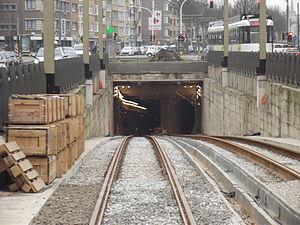
Morkhoven est une station fantôme du prémétro d'Anvers. Elle est située à l'est de la ville sous la Herentalsebaan au croisement avec le Stenenbrug et la Morckhovenlei. Construite dans le cadre du Reuzenpijp, les travaux ont débuté en 1977 et sont depuis 1979 à l'arrêt.